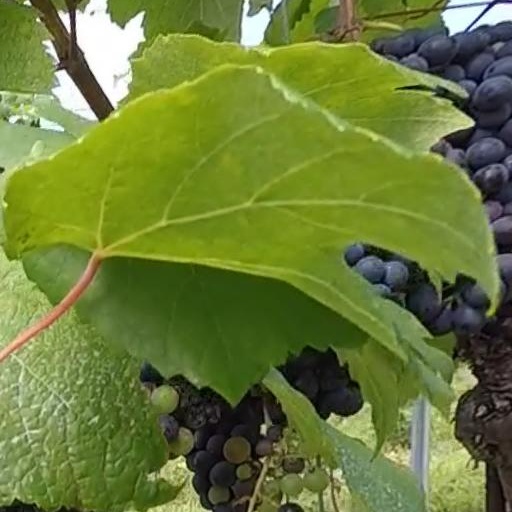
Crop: grape